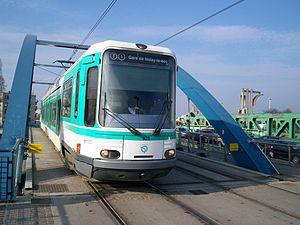
TFS RATP de la ligne T1 à Pont de Bondy
La ligne 1 du tramway d'Île-de-France, plus simplement nommée T1, est une ligne du tramway d'Île-de-France exploitée par la Régie autonome des transports parisiens qui est mise en service en 1992 entre Bobigny et Saint-Denis, marquant le grand retour de ce mode de transport dans la région Île-de-France après trente-cinq ans d'absence.
Depuis la renaissance du tramway dans la région Île-de-France au début des années 1990, le matériel roulant a dû s'adapter au succès fulgurant de ce mode de transport réinventé. En 2011, quatre types de matériels circulent sur le réseau francilien, trois sont gérés par la RATP, un par la SNCF, pour le compte du STIF, propriétaire de ces matériels. Avec la construction en cours de quatre lignes supplémentaires, ce seront bientôt six types de matériels qui circuleront sur les lignes de tramway de la région.